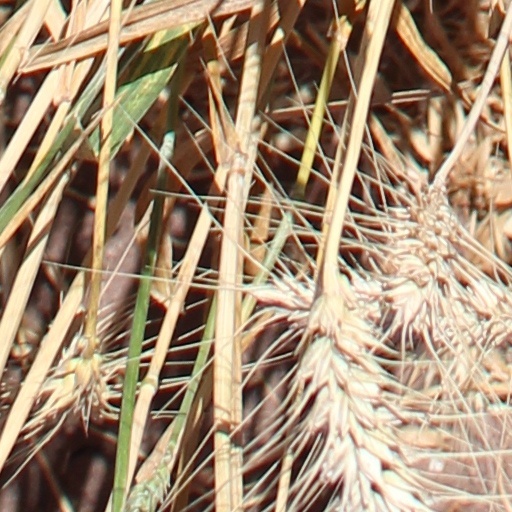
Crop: wheat